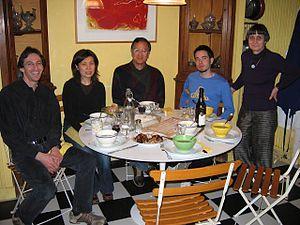
famille d'accueil Alliance française Paris Ile-de-France
L’Alliance française Paris Île-de-France est une école d’enseignement du français langue étrangère. Établissement privé d'enseignement supérieur, organisme de formation reconnu, l'Alliance française Paris Île-de-France est une association loi de 1901 reconnue d'utilité publique. Elle accueille près de 12 000 étudiants de 160 nationalités différentes chaque année.